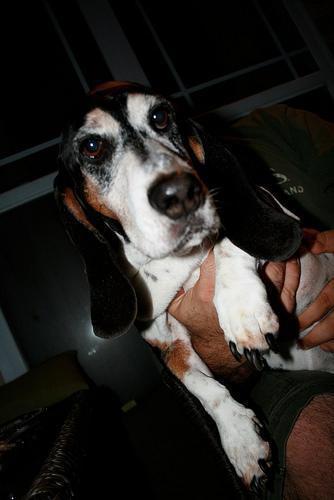
basset hound